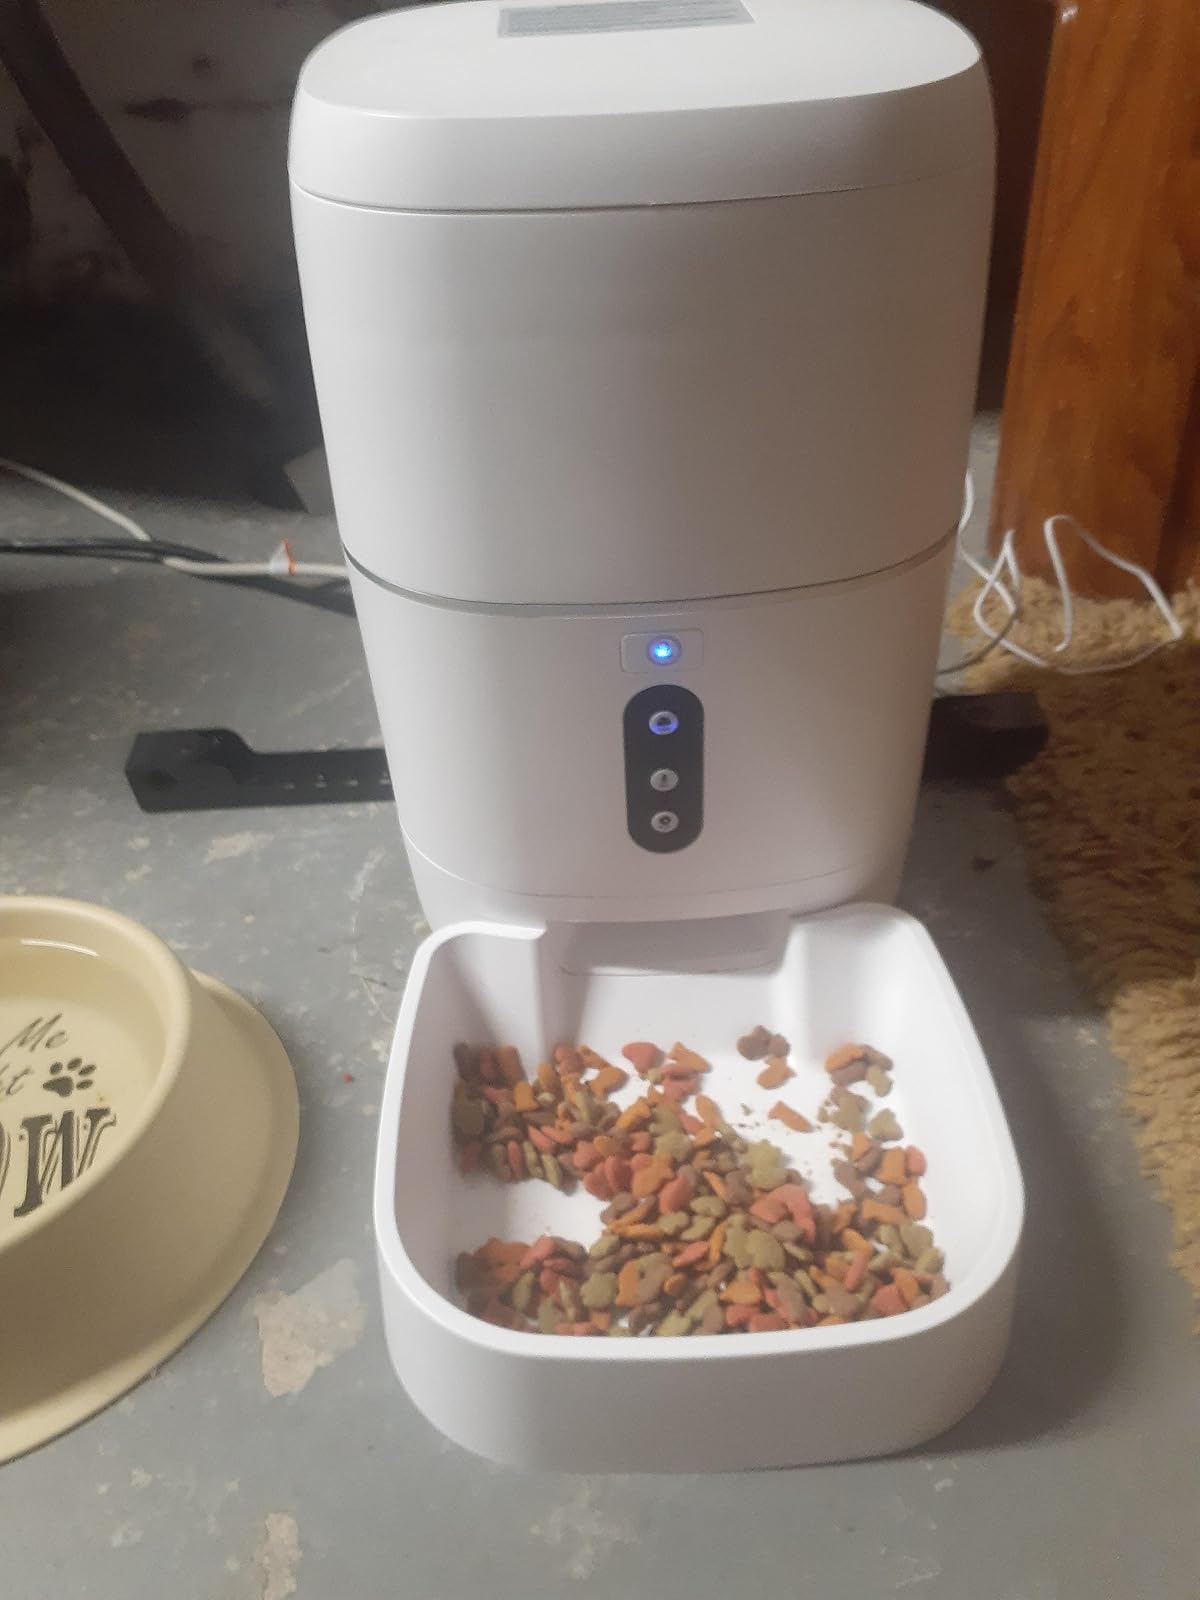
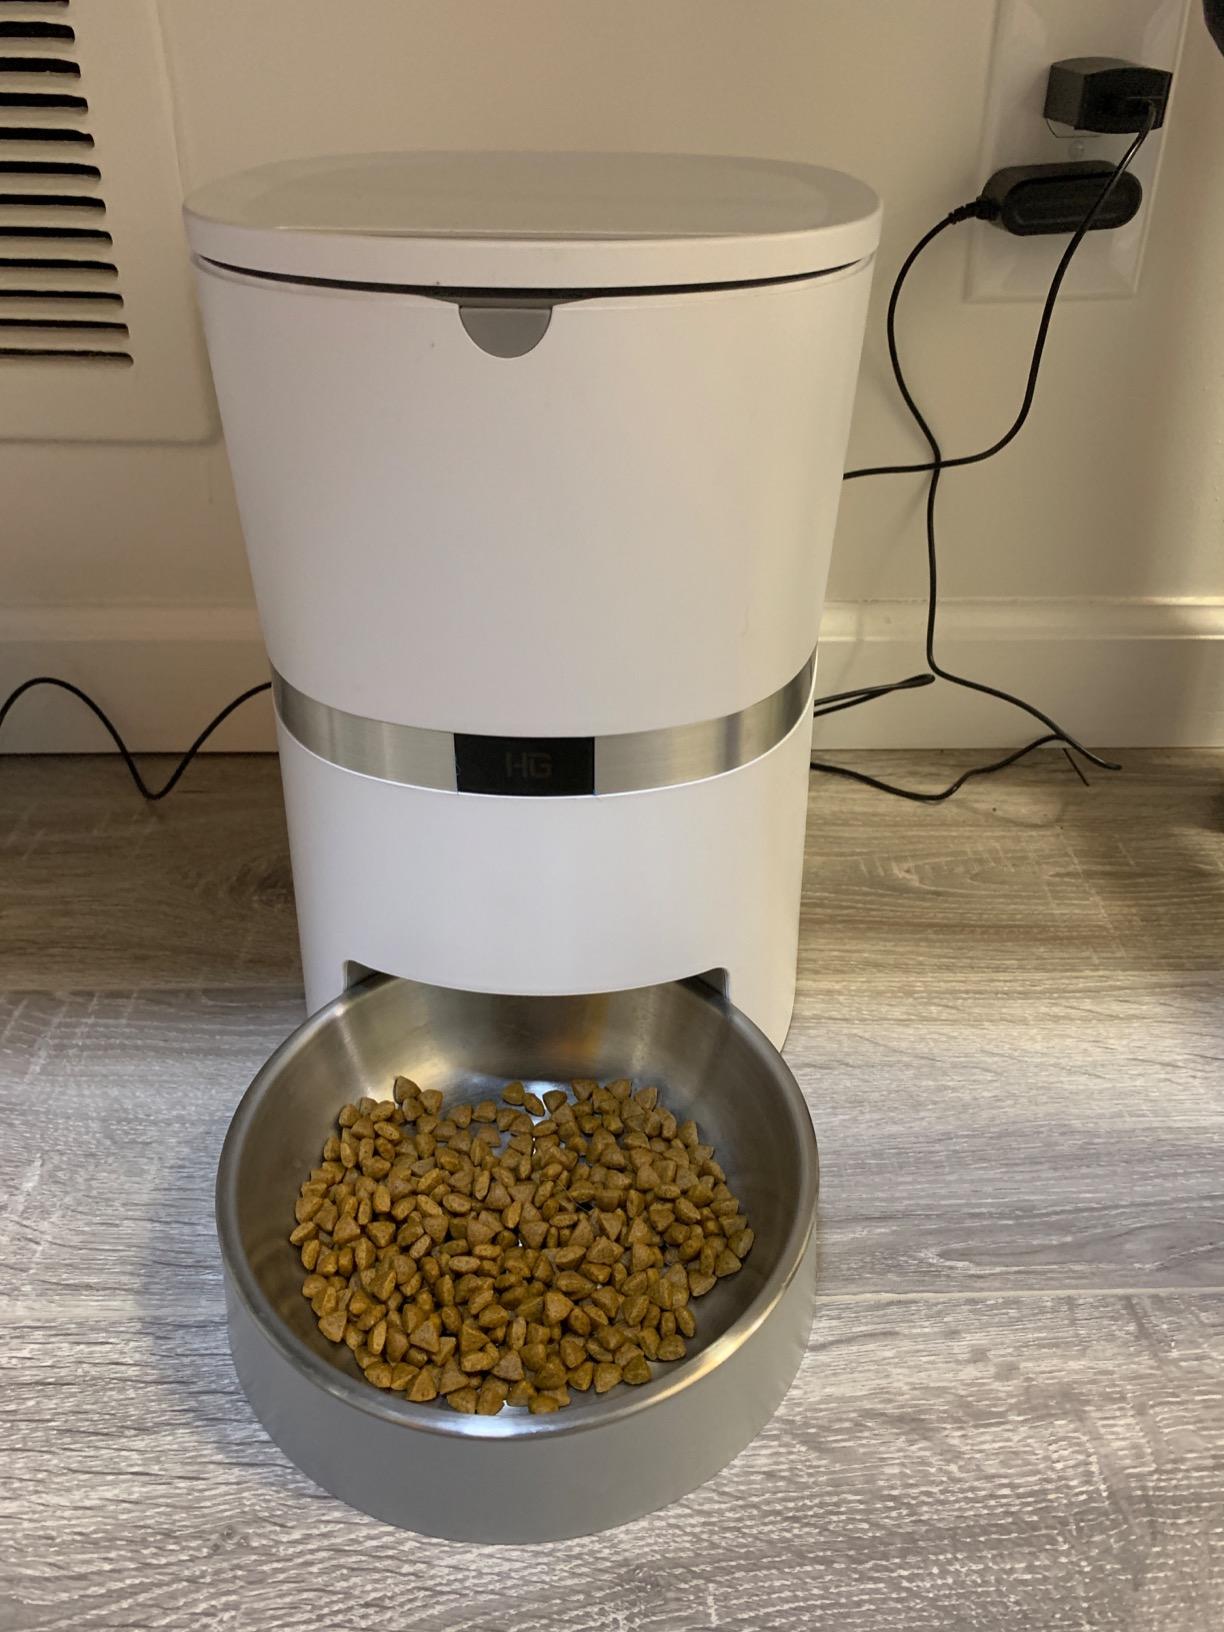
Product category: items_feeder
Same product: no